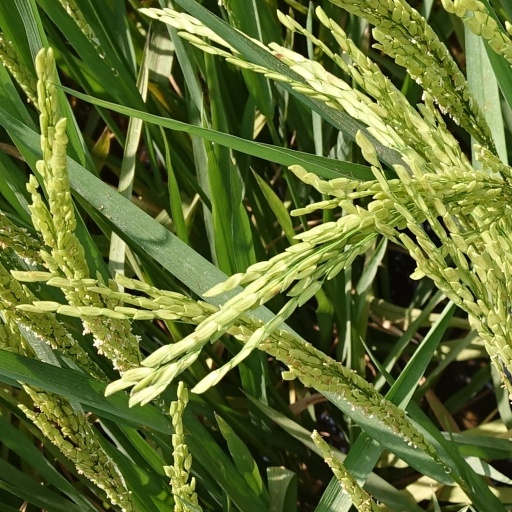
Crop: rice